T. K. Abdullah

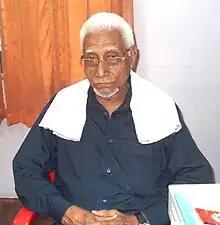

T. K. Abdullah (1929 – 15 October 2021) was an Islamic scholar, senior leader and member of Central Advisory Council of Jamaat-e-Islami Hind. He was a founding member of the All India Muslim Personal Law Board.